Sergio Ramírez

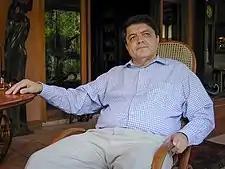
Sergio Ramirez at home in Managua. September 2001

In June 2021, he was forced into exile during repression of the opposition in the lead-up to the 2021 Nicaraguan general election; the government issued a warrant for his arrest in September. In February 2023, the Nicaraguan government stripped him, along with 93 other people, of his nationality. The United Nations Refugee Agency called the move "arbitrary" and said "[t]he exercise of fundamental rights, including freedom of expression, freedom of assembly or other rights associated with a person’s political views, can never justify the deprivation of nationality."